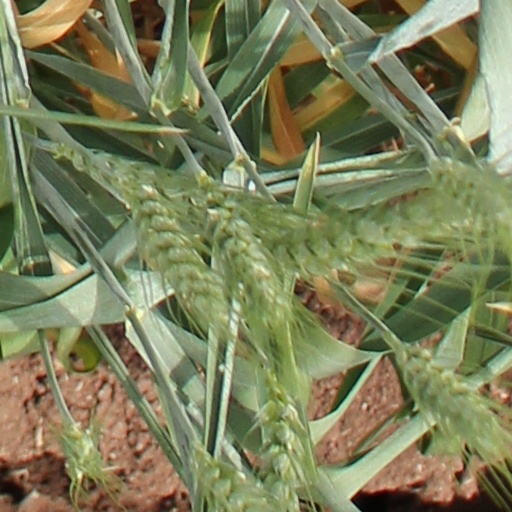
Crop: wheat